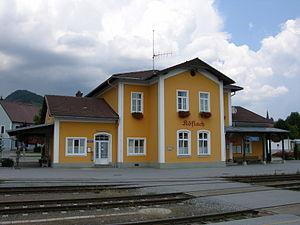
Köflach est une commune autrichienne du district de Voitsberg en Styrie.